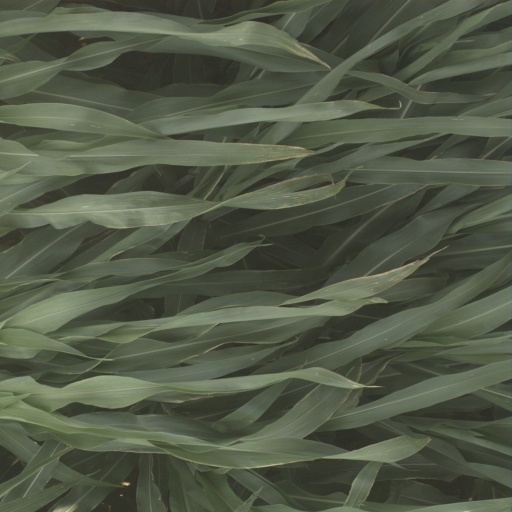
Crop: sorghum